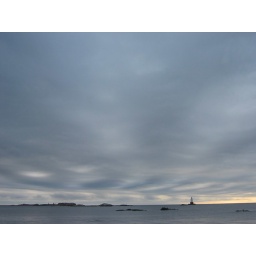
dramatic wave like clouds in the sky above the lighthouse.